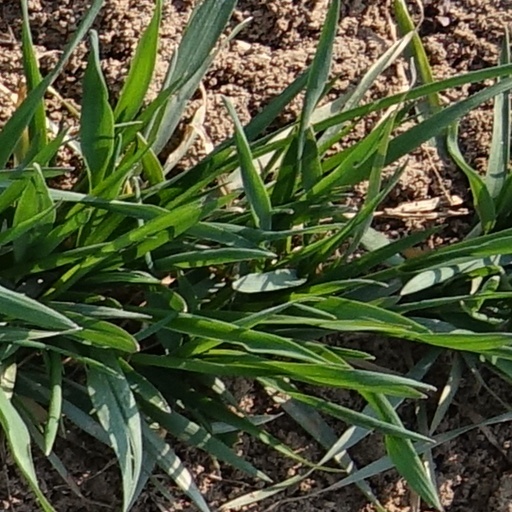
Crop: wheat